Mannlicher M1895

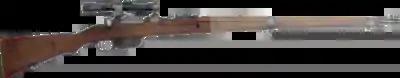
Sniper rifle variant.

The main difference from the standard rifle and sniper was the telescopic sight mount. The scope was mounted slightly to the left so the rifle could be fed by the en-bloc clip. Approximately 6,000 long and short barreled sniper rifles were made in the years 1915–1918.